Caucasus

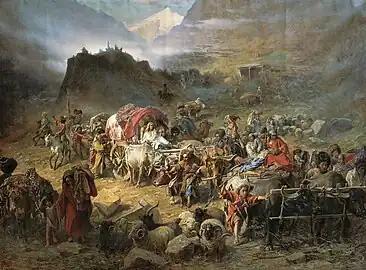
A scene from the Caucasian War, by Pyotr Gruzinsky

The territory of the Caucasus region was inhabited by Homo erectus since the Paleolithic Era. In 1991, early Hominini fossils dating back 1.8 million years were found at the Dmanisi archaeological site in Georgia. Scientists now classify the assemblage of fossil skeletons as the subspecies "Homo erectus georgicus".